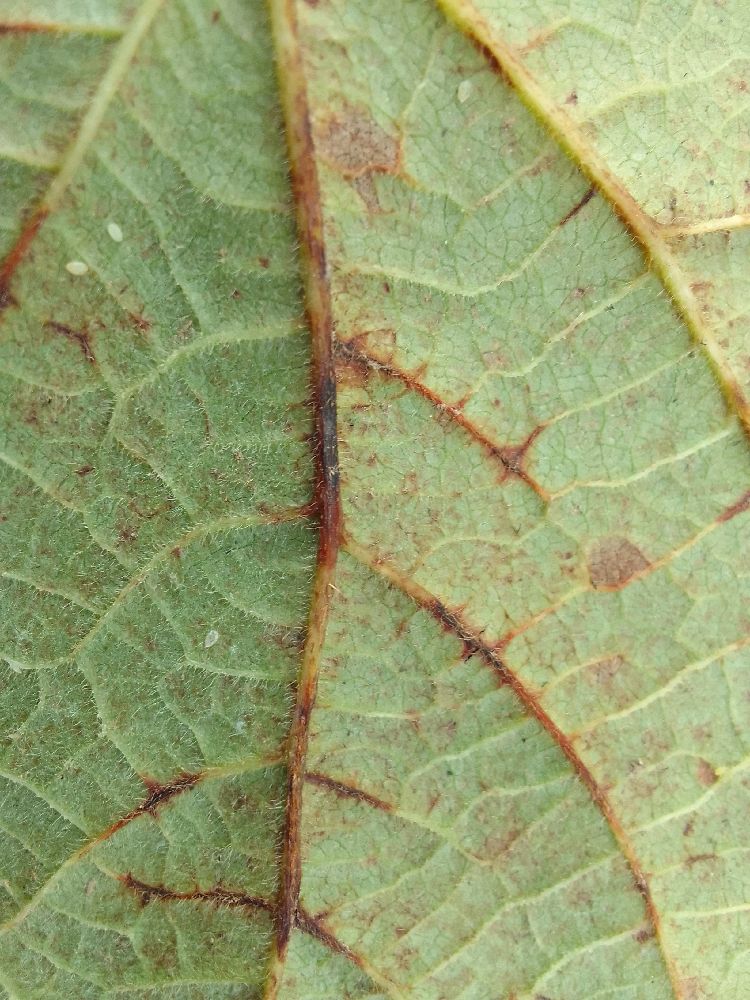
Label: anthracnose